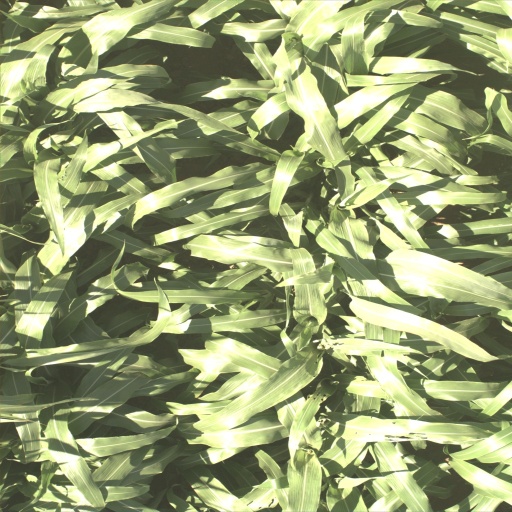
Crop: sorghum